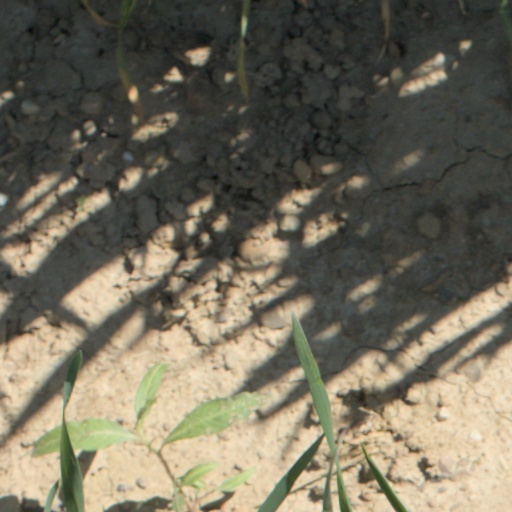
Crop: wheat